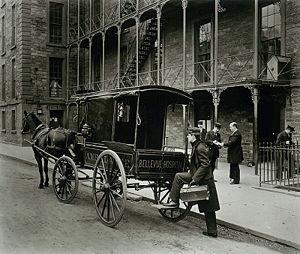
Le Bellevue Hospital Center est un hôpital de New York aux États-Unis fondé le 31 mars 1736. Il est situé sur la Première Avenue, dans l'arrondissement de Manhattan, au niveau de la 28ᵉ rue.